Zeesen station

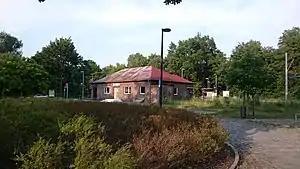
2015

Zeesen station is a railway station in the Zeesen district in the municipality of Königs Wusterhausen, located in the Dahme-Spreewald district in Brandenburg, Germany.